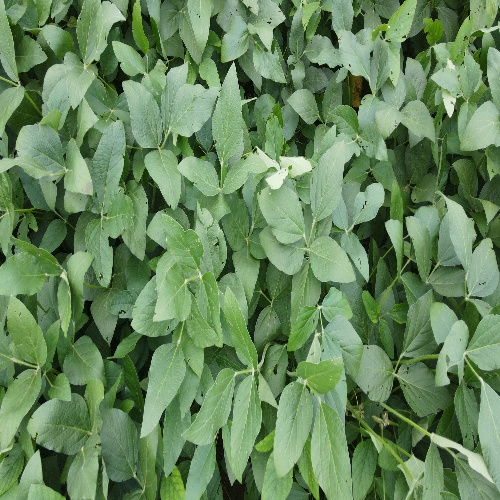
Label: Caterpillar